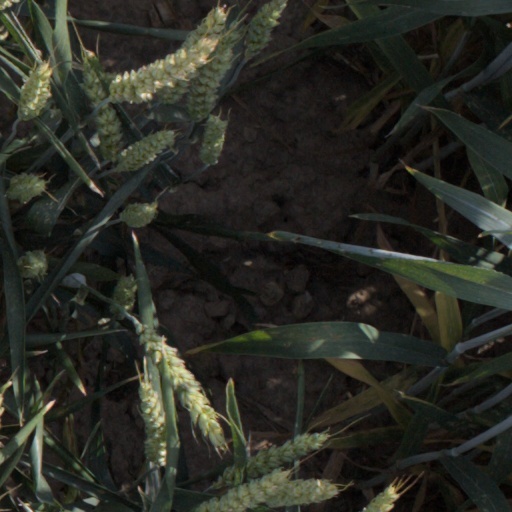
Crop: wheat